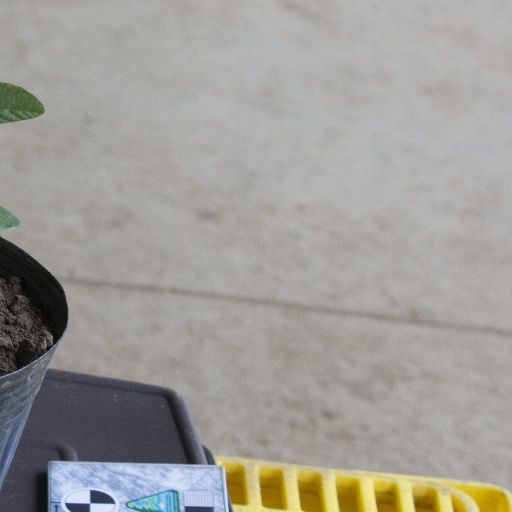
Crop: soybean